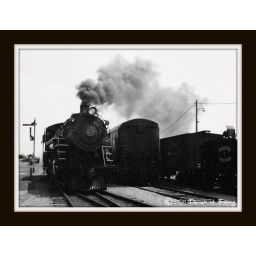
Arriving Strasburg Railroad steam engine in black & white